James Baines & Co.

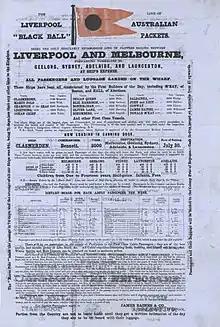
Black Ball Lines ad

The conditions on the Line's ships often were quite appalling. The ships were dirty and poorly ventilated. It was not uncommon to have 500 passengers cramped on one vessel. On one instance, there were documented 26 dead of the 460 passengers on board of "Rockhampton", when she arrived in Keppel Bay on 12 October 1863 after the 116-day voyage from Liverpool.